83rd Fighter Aviation Regiment

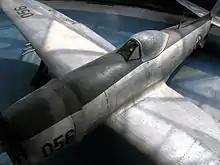
F-47D Thunderbolt fighter which has served with 83rd Aviation Regiment, now at Belgrade Aviation Museum.

The 83rd Fighter Aviation Regiment remained at Cerklje until 1948, but same year it was relocated to Pula, where it remained until 1953 when it was supposed to relocate to Zemunik, but it was again sent to Cerklje due to the Trieste crisis. It was at Cerklje airport from October 1953 to February 1954 when it was dislocated to Zemunik, where it remained until 1963. In that year the regiment was relocated to Golubovci airbase.